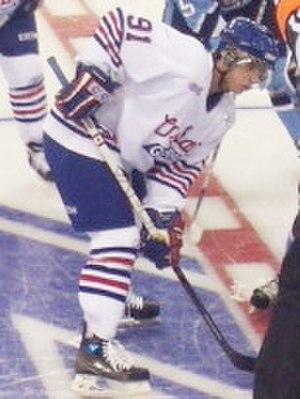
Les Generals d'Oshawa sont une franchise de hockey sur glace du Canada qui évolue dans la Ligue de hockey de l'Ontario, une des trois ligues de la Ligue canadienne de hockey.
La Ligue canadienne de hockey ou LCH est la ligue de hockey sur glace junior pour les joueurs âgés de 16 à 20 ans. Dans le système de hockey junior du Canada, il s'agit de la ligue avec le niveau le plus élevé et constitue le niveau junior majeur A tier 1. À partir de septembre 2019, la ligue sera sous le chef d'un premier président à temps plein, Dan MacKenzie.
John Tavares est un joueur professionnel canadien de hockey sur glace d'origine portugaise et polonaise. Il évolue au poste de centre pour les Maple Leafs de Toronto dans la Ligue nationale de hockey.